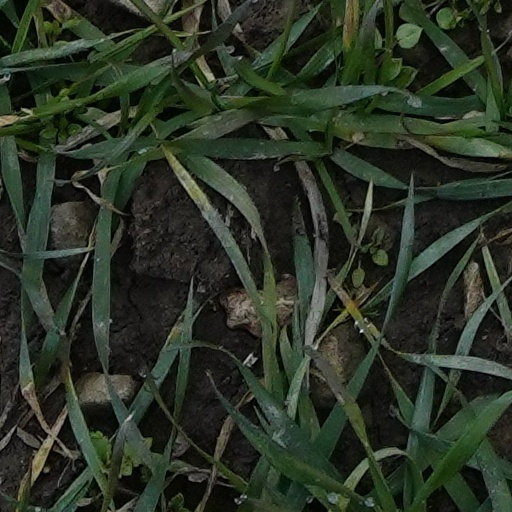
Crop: wheat